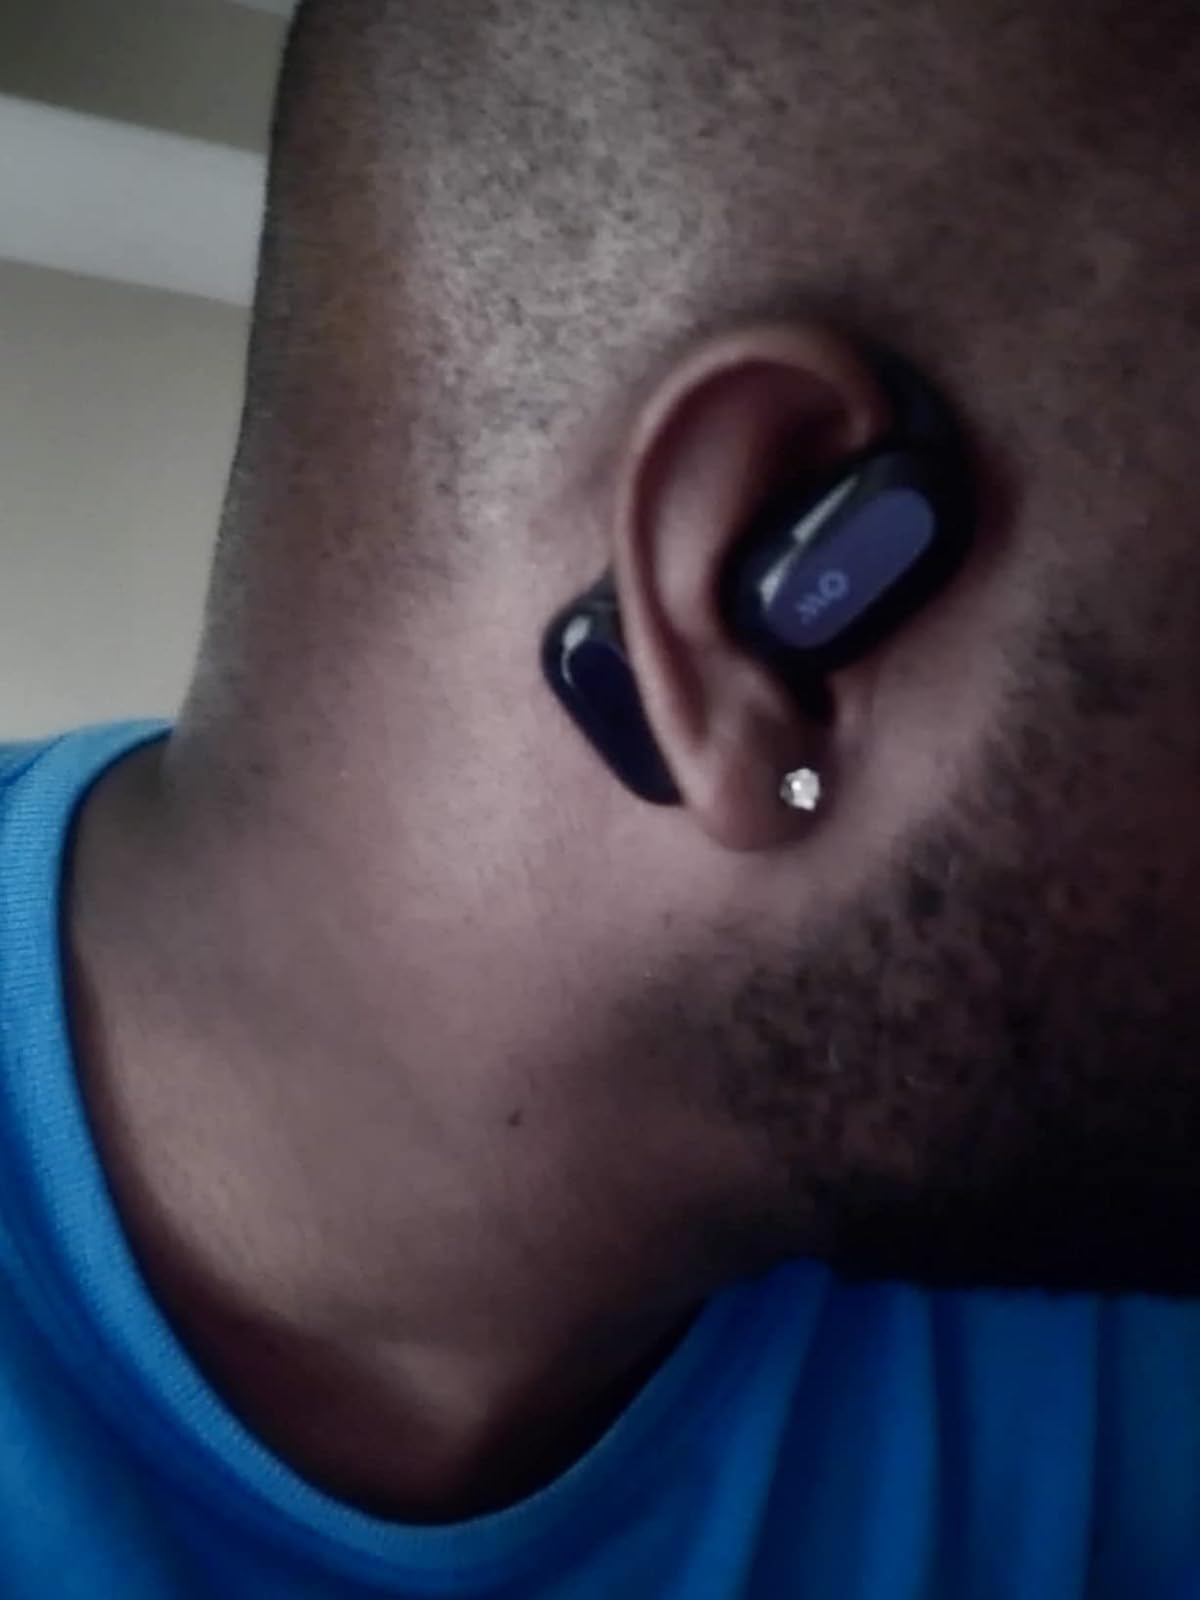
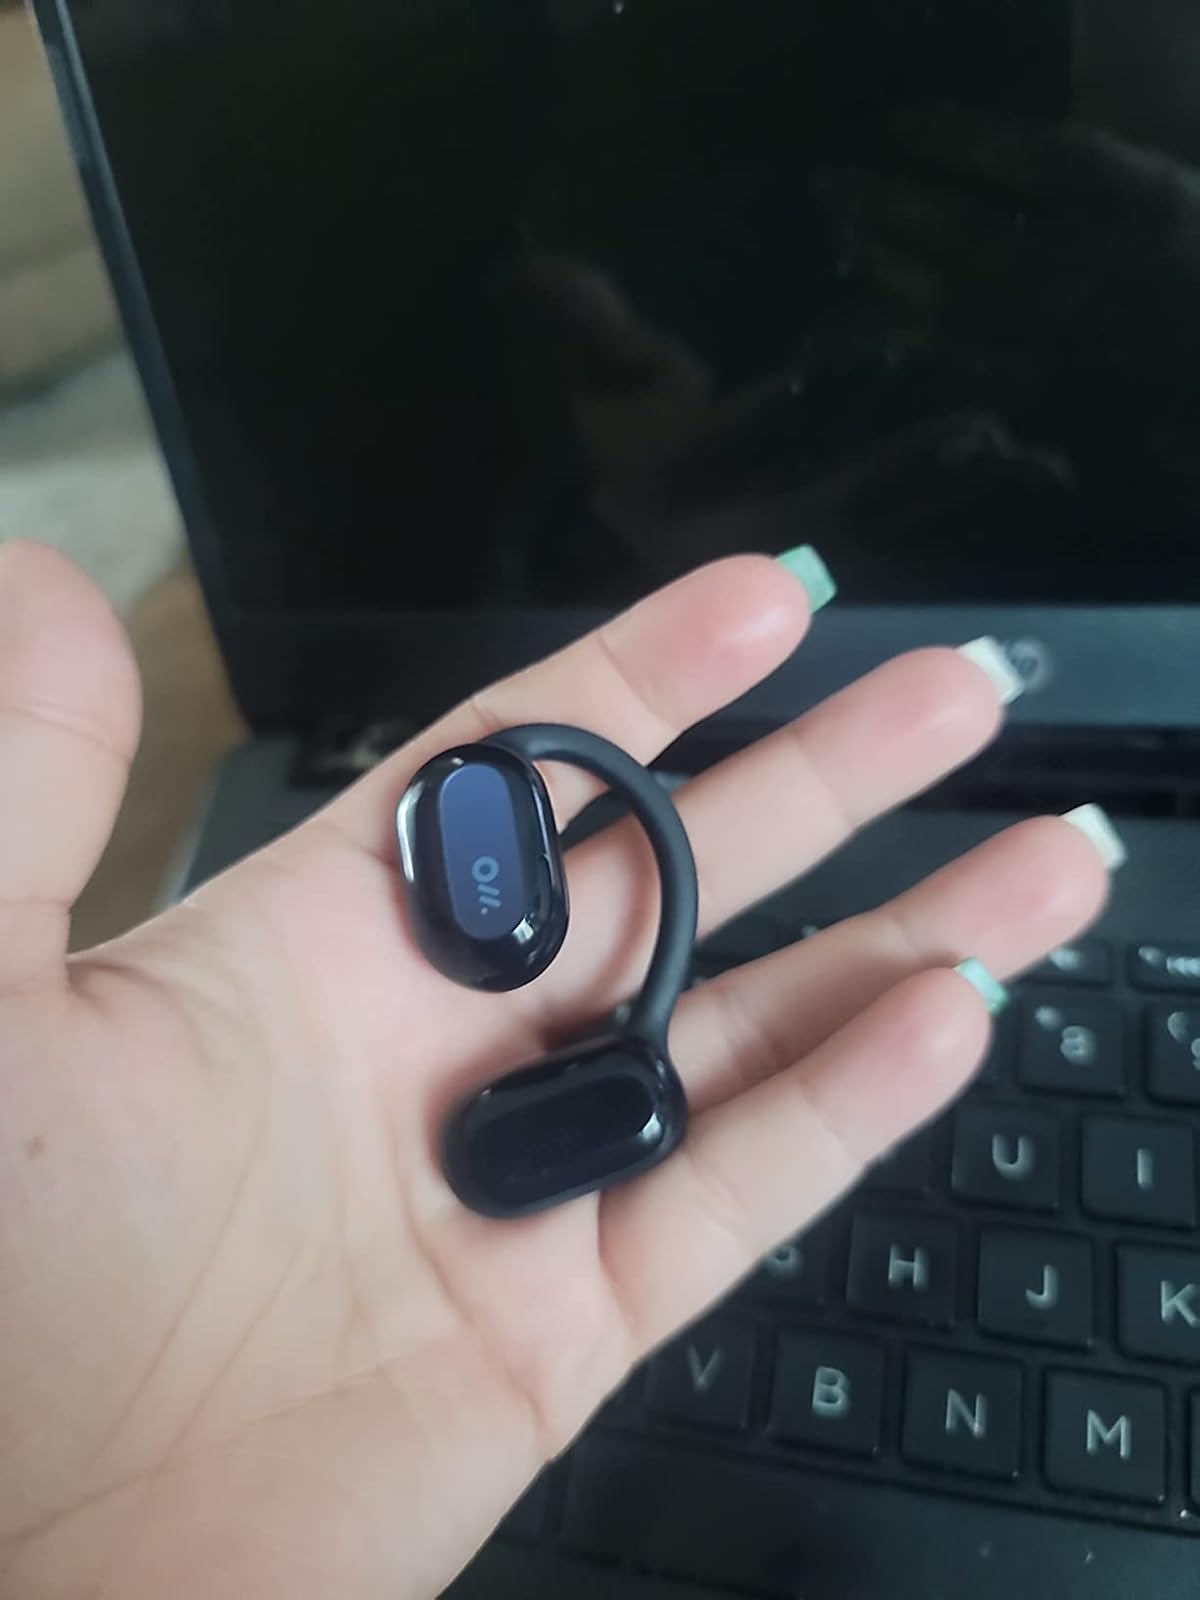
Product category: earbuds
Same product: yes